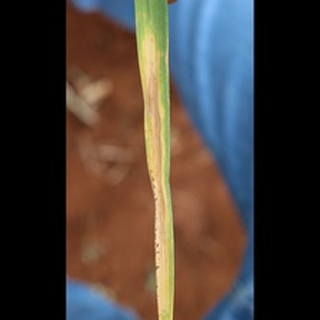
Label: wheat_leaf_blight